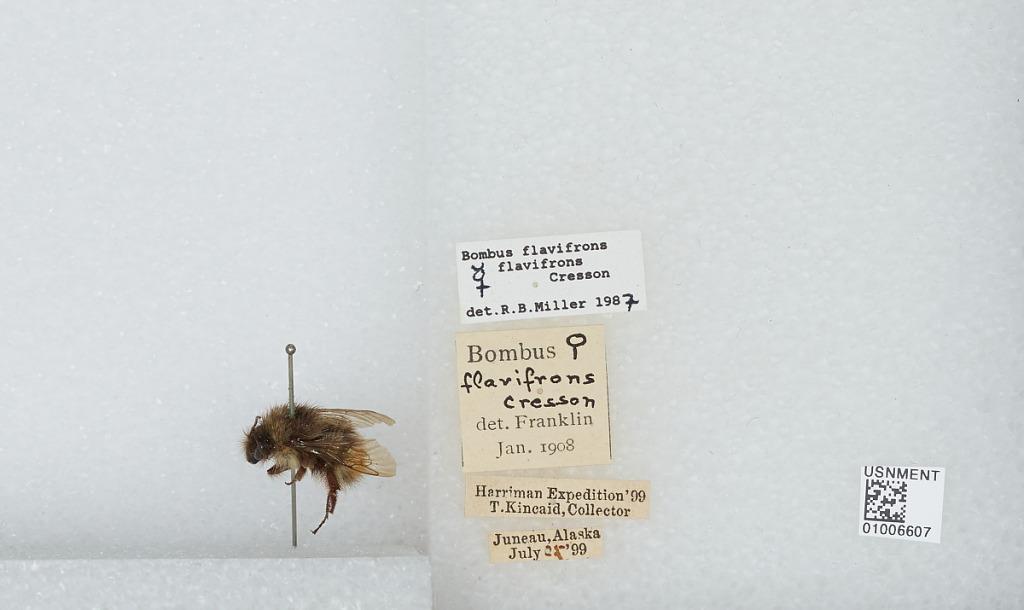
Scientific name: Bombus (Pyrobombus) flavifrons Cresson
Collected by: T. Kincaid
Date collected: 1899-7-25
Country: United States
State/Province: Alaska
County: Juneau
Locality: Juneau
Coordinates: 58.3014, -134.422
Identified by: Franklin